Isaac R. Harrington

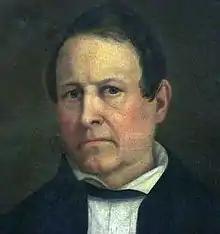
Buffalo, New York City Hall Portrait Collection

Isaac R. Harrington (December 7, 1789 - August 20, 1851) was a prominent businessman and entrepreneur in Burlington, Vermont and Buffalo, New York. He became active in politics as a Whig and served as mayor of Buffalo from 1841 to 1842.